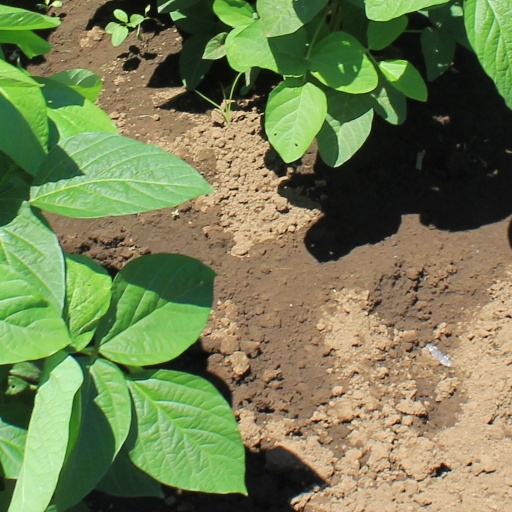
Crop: soybean